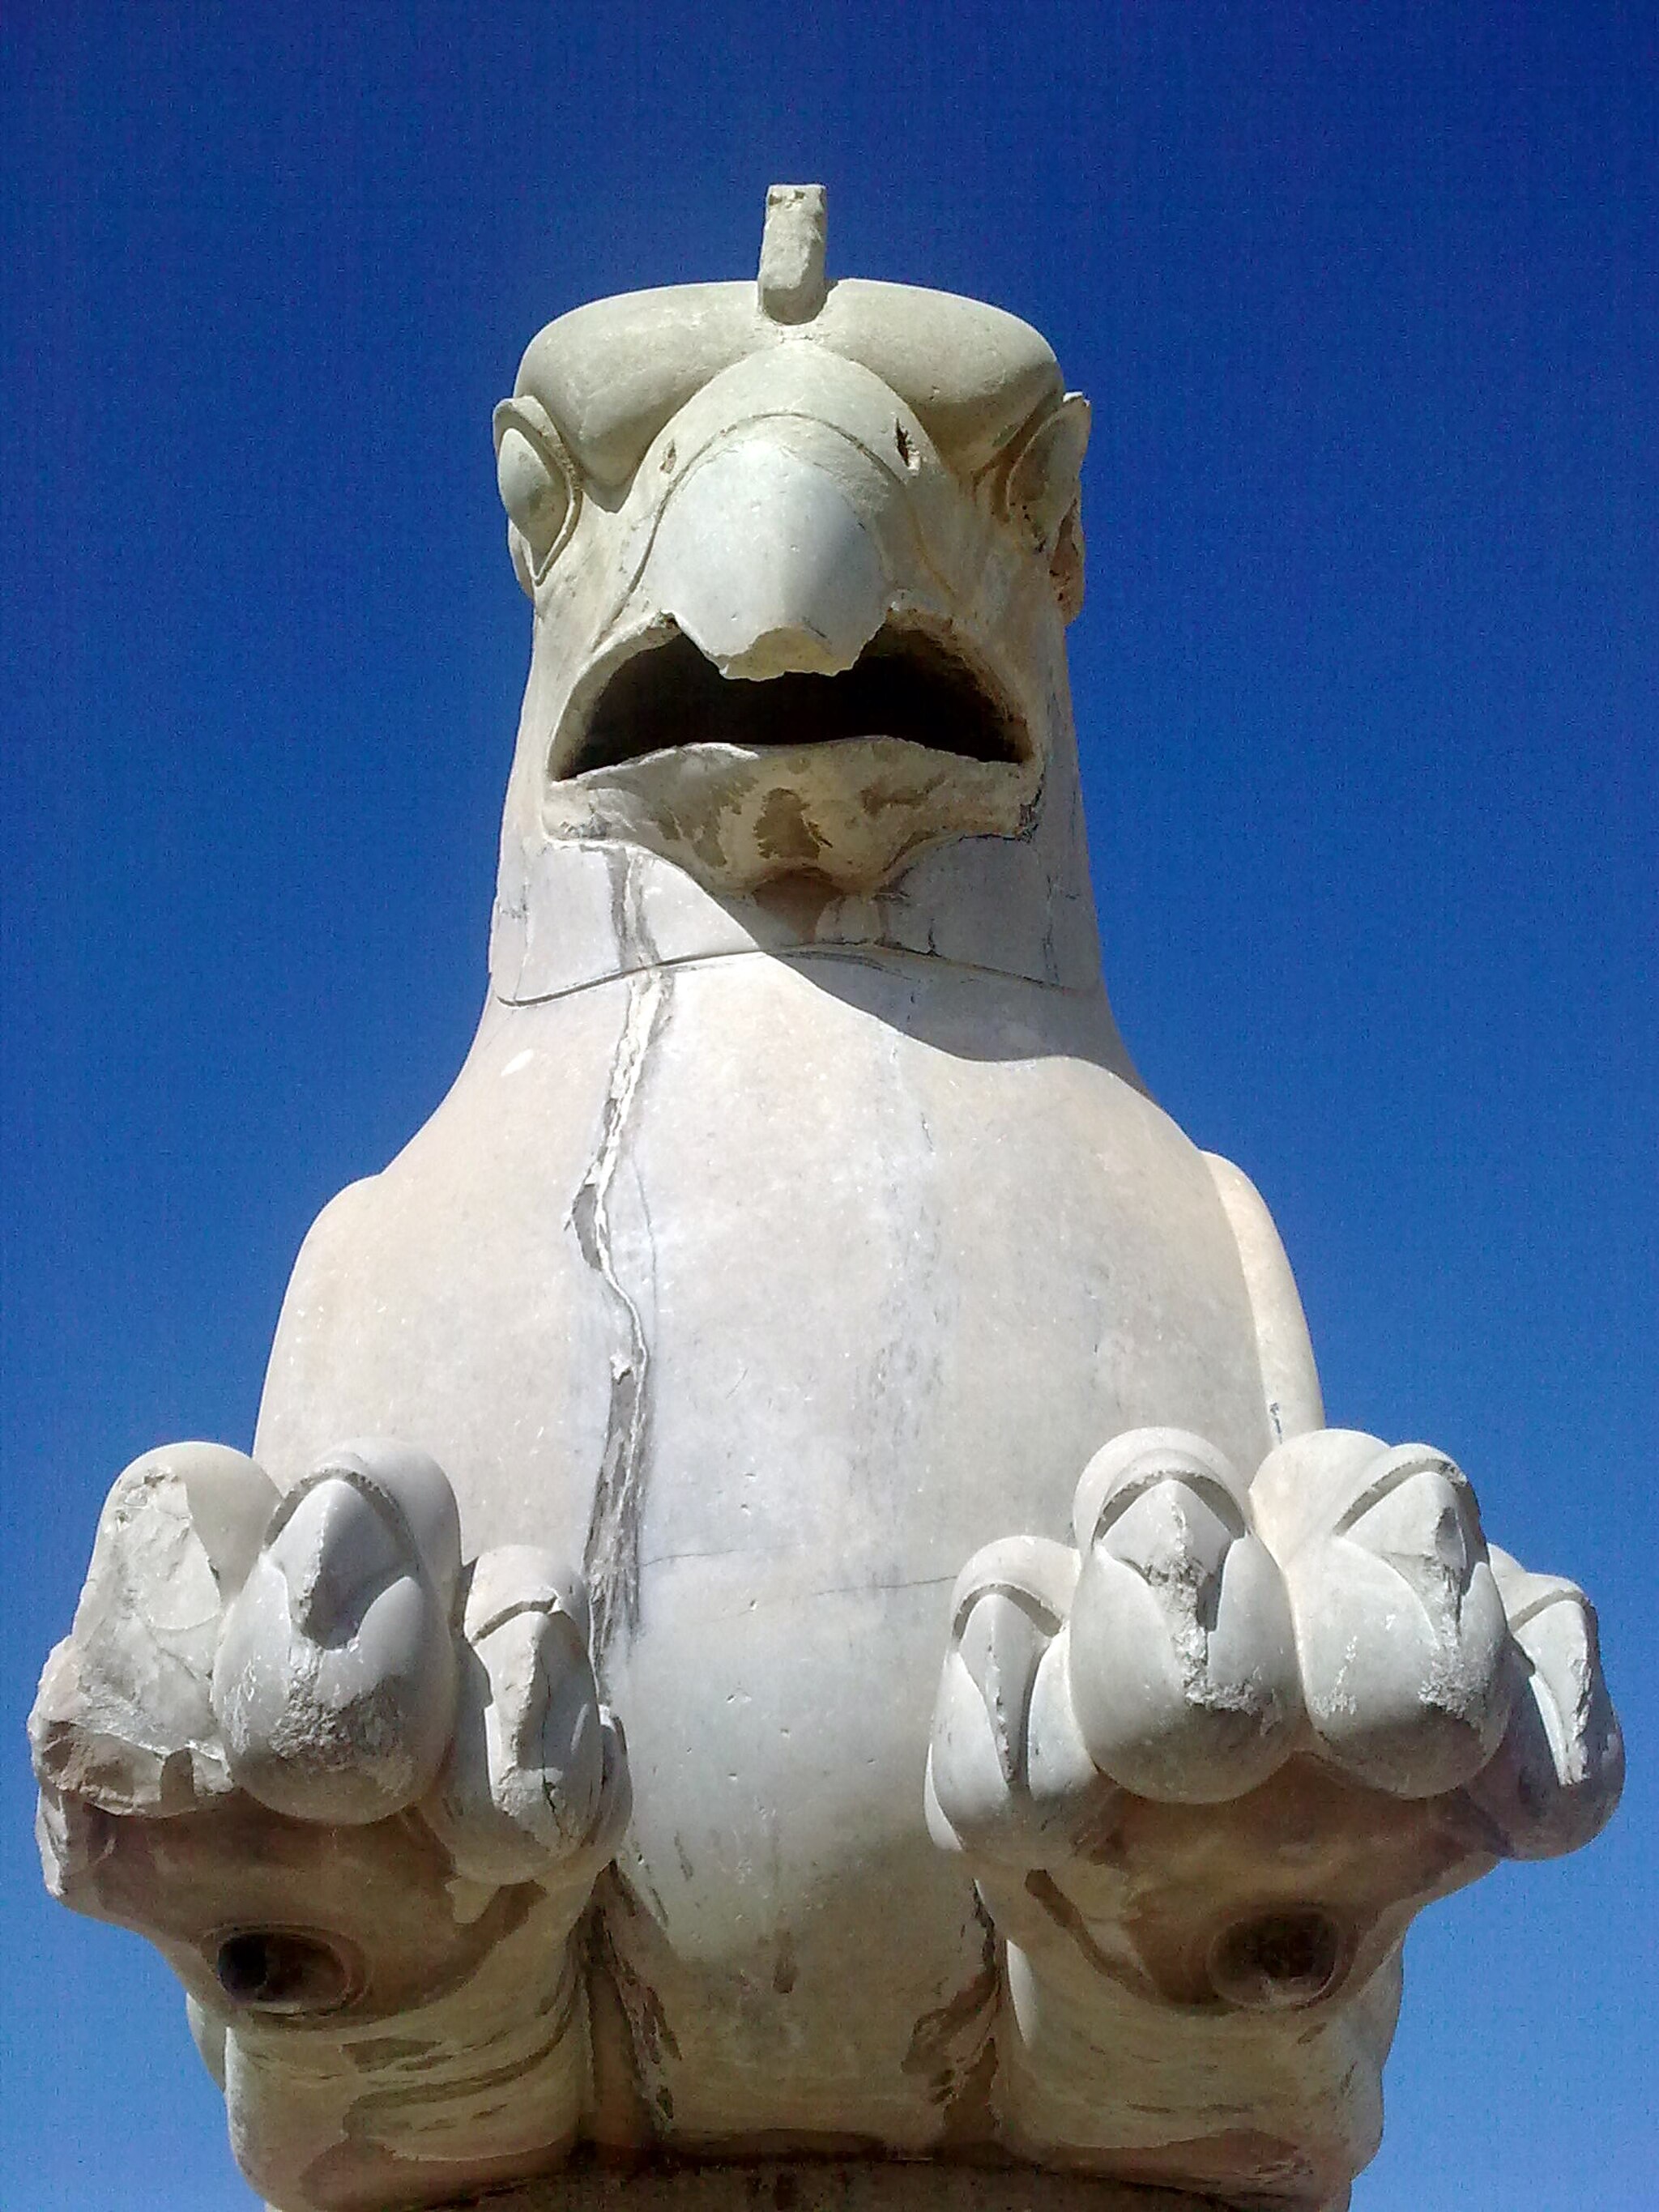
Title: Perspolis 06
Date: 2010-08-10 17:31:55
Categories: Self-published work, Images from Wiki Loves Monuments 2017, Cultural heritage monuments in Iran with known IDs, Griffin capitals in Persepolis, Uploaded via Campaign:wlm-ir, Images from Wiki Loves Monuments 2017 in Iran, Images from Wiki Loves Monuments in Marvdasht, 2010 in Persepolis